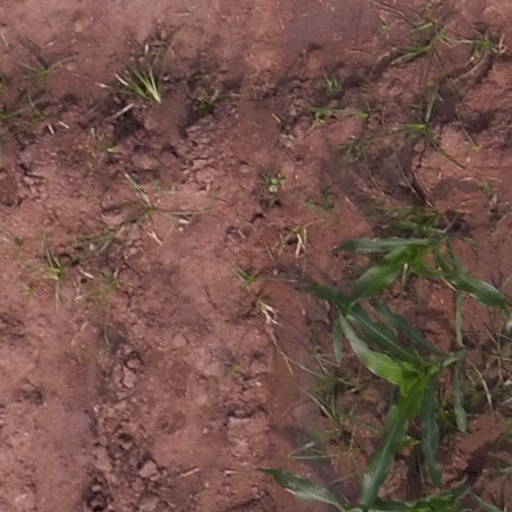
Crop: maize; corn